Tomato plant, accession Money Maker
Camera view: tilt-top (135 deg); turntable rotation: 270 degrees
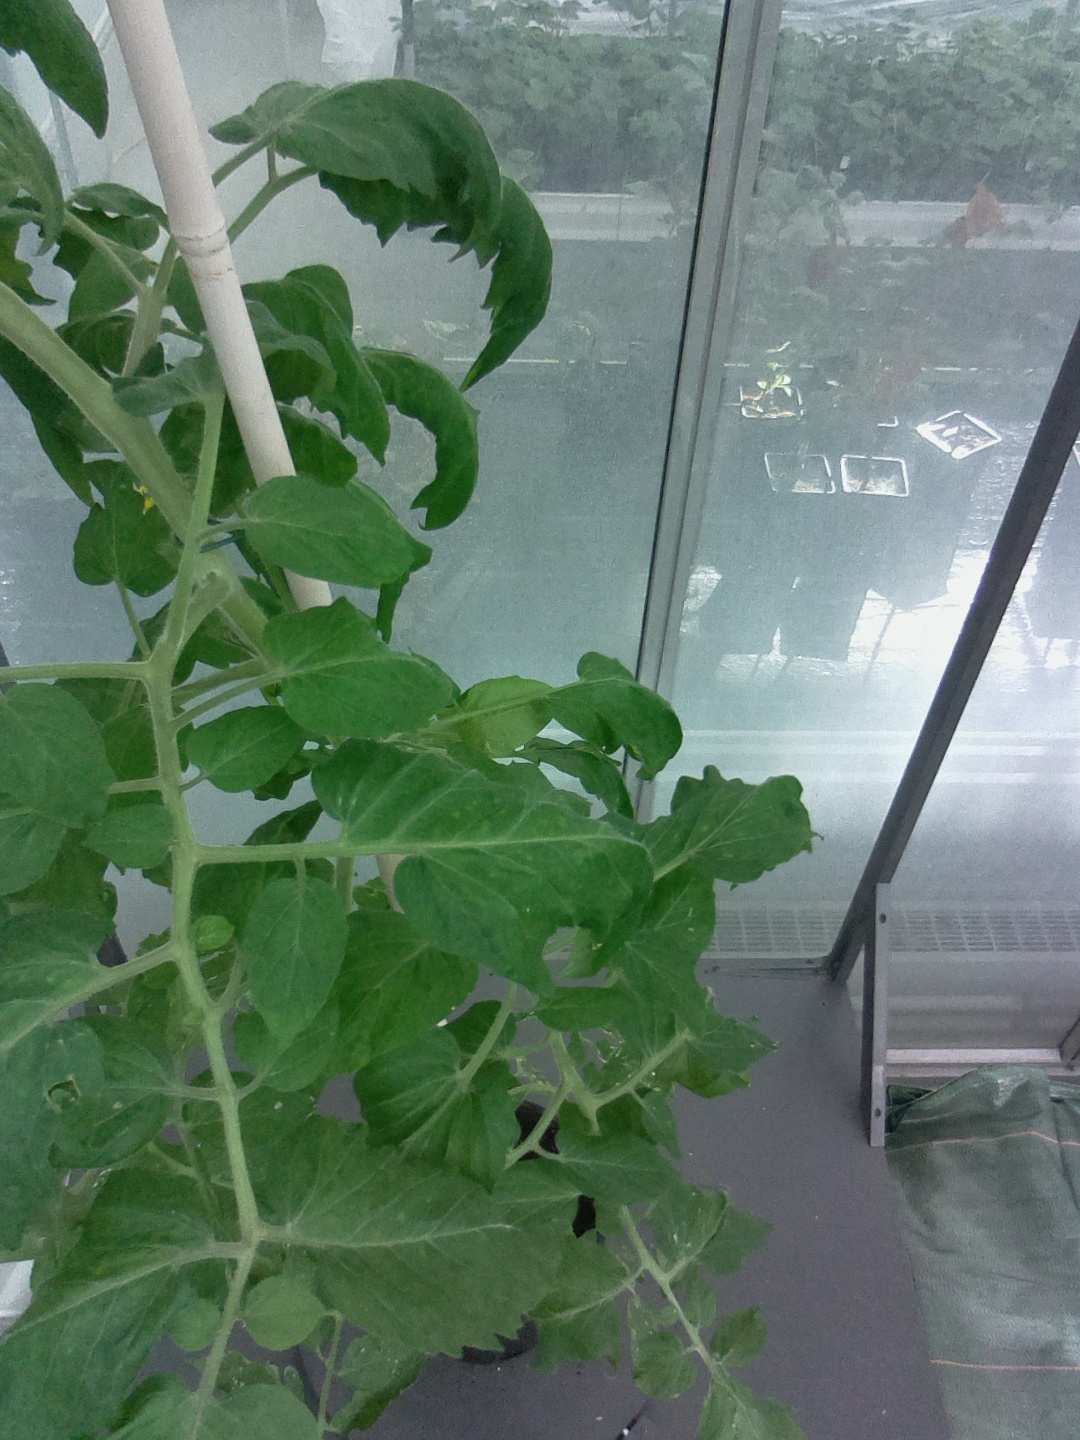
BBCH growth stage 65: Full flowering, 50%-60% of flowers open, first petals falling